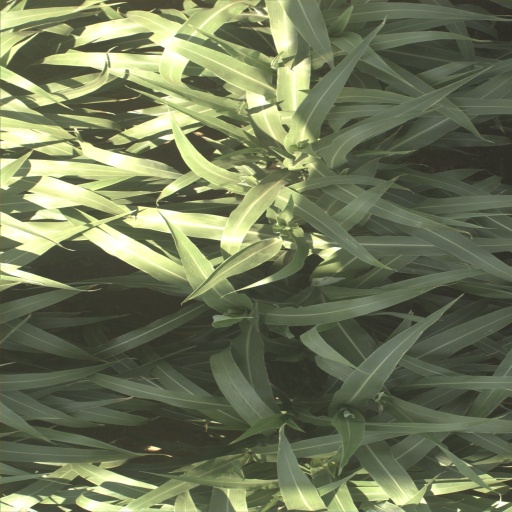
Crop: sorghum